Simon Henry Adolph, Count of Lippe-Detmold

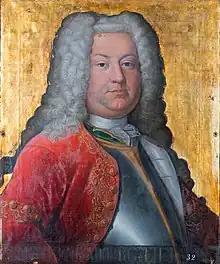

Simon Henry Adolph, Count of Lippe-Detmold (25 January 1694 – 12 October 1734) was a ruler of the county of Lippe.